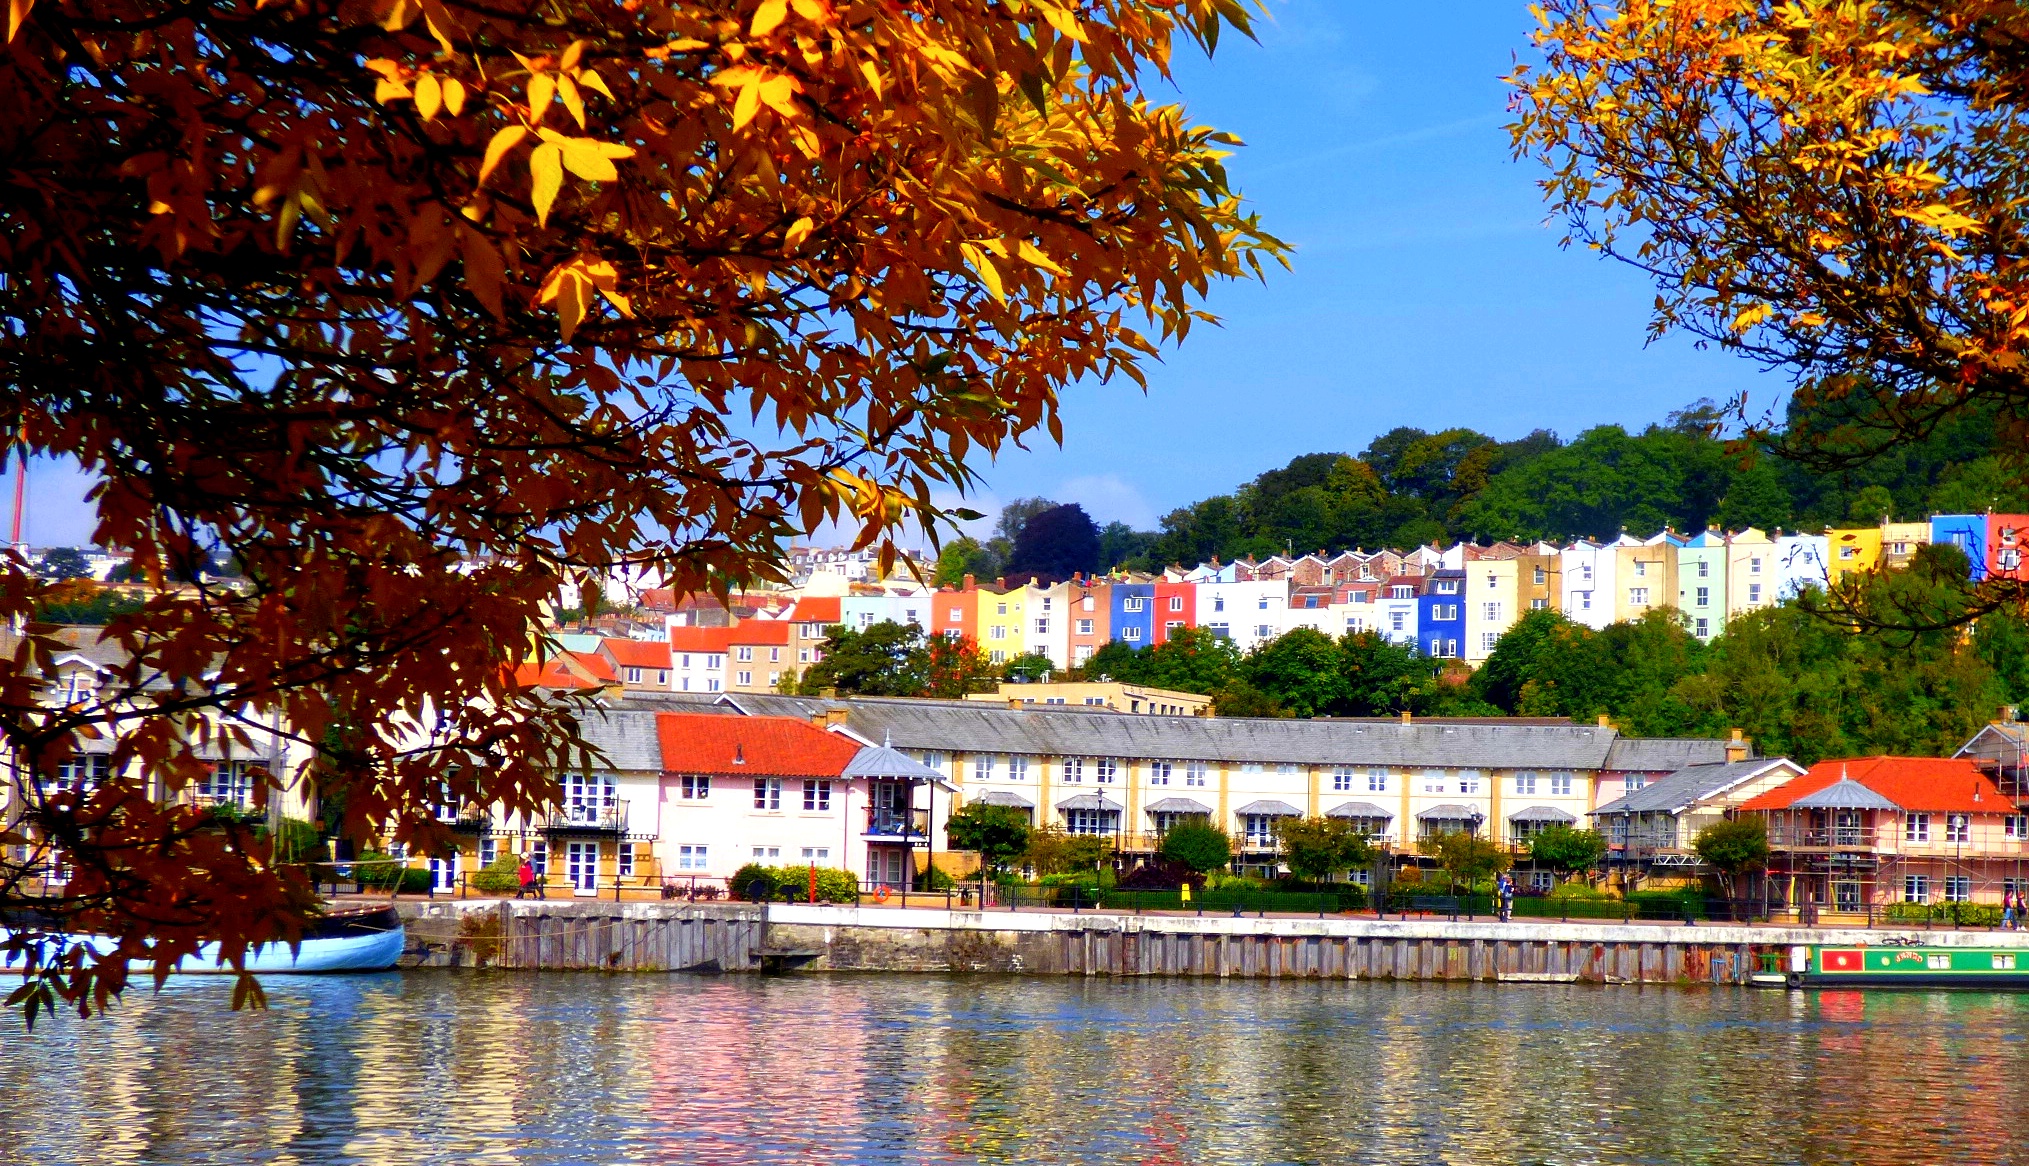
tree, town, city, river, cityscape, reflection, autumn, contrast, season, waterway, leaves, colour, rule, thirds, composition, bristol, avon, harbourside, riveravon